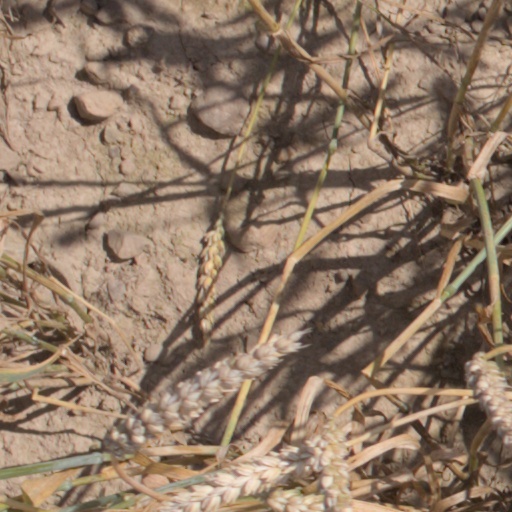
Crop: wheat